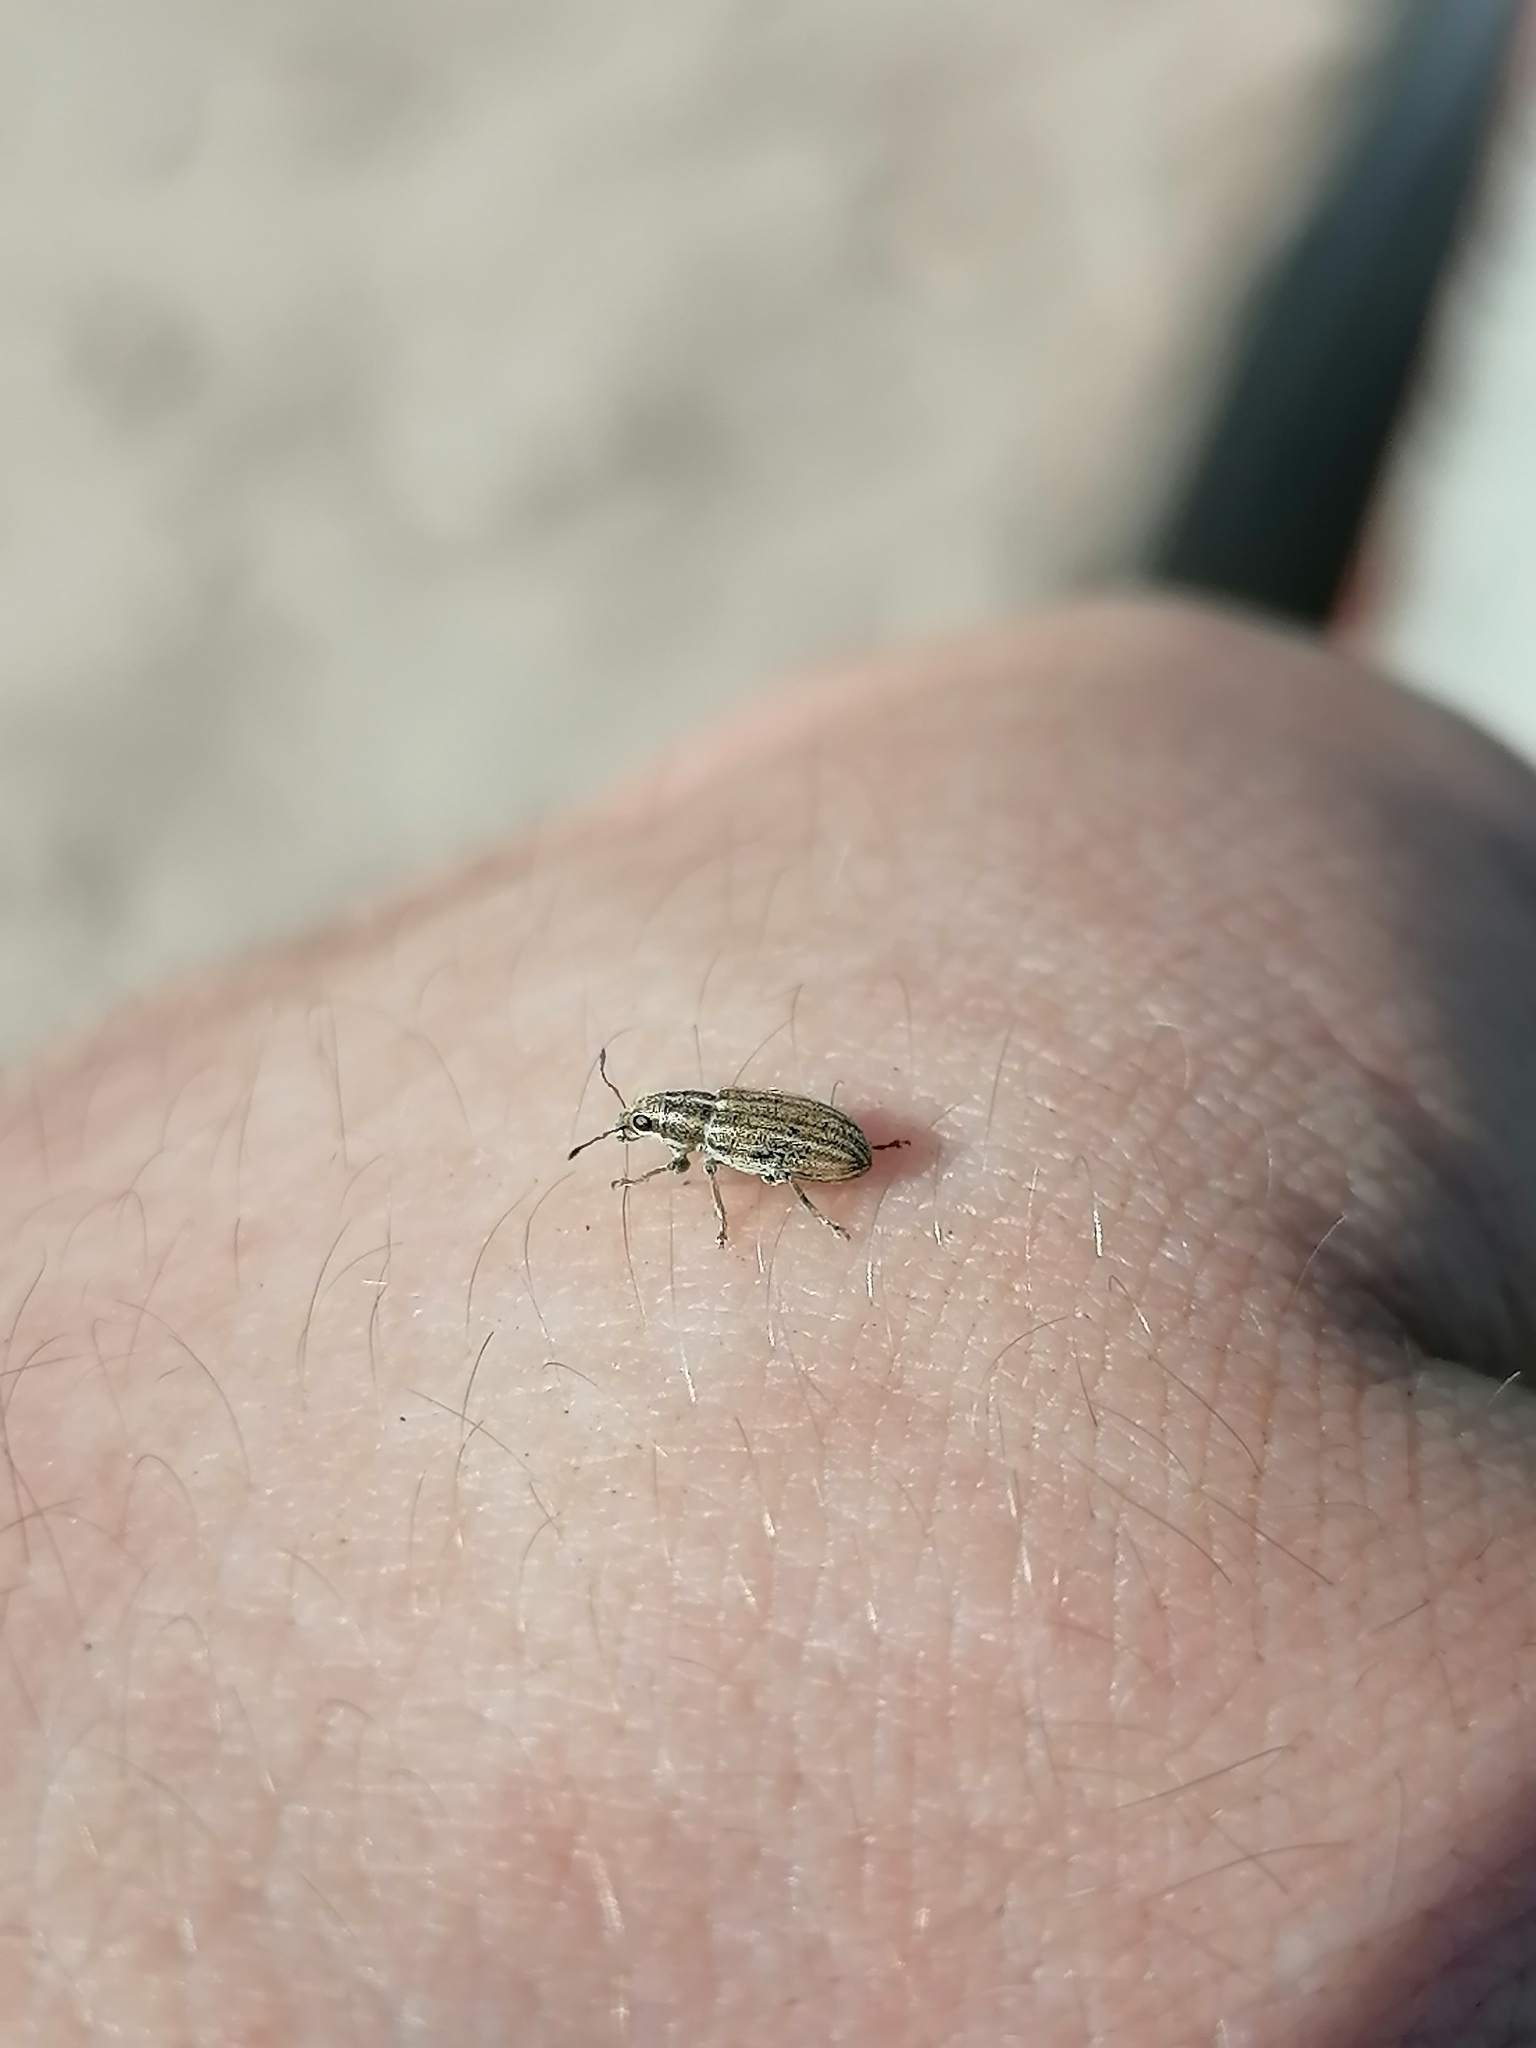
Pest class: pea_leaf_weevil